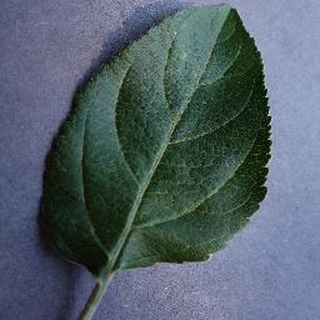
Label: healthy_apple